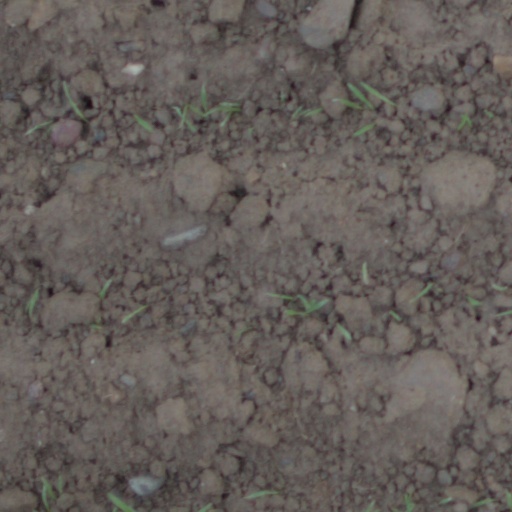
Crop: wheat